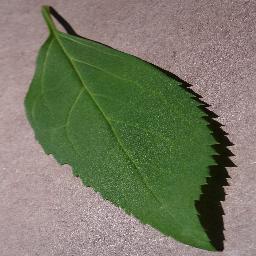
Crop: cherry
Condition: (including_sour)_healthy